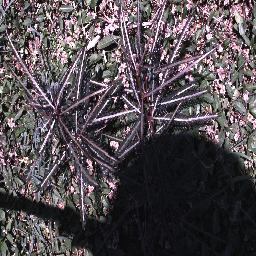
Label: parkinsonia